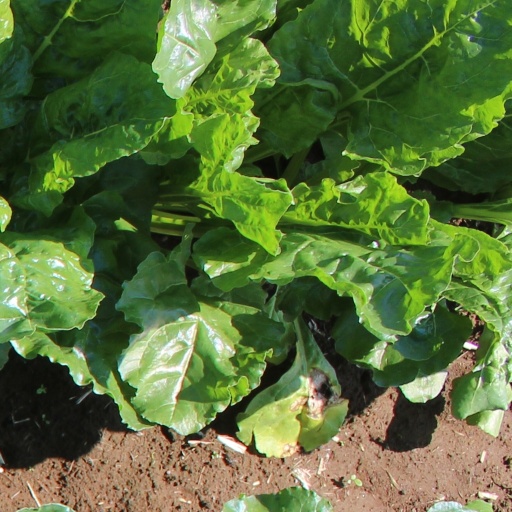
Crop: sugar beet